Eric Griffin (basketball)

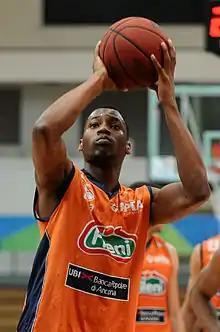
Griffin with Fileni Jesi in December 2012

Eric Londery Griffin (born May 26, 1990) is an American professional basketball player for Paisas Basketball of the Basketball Champions League Americas. He played college basketball for Hiwassee College, Garden City CC, and Campbell University before playing professionally in Italy, Puerto Rico, Venezuela, the United Arab Emirates, Dominican Republic, Israel, Poland, Australia, Greece, Uruguay and Taiwan.